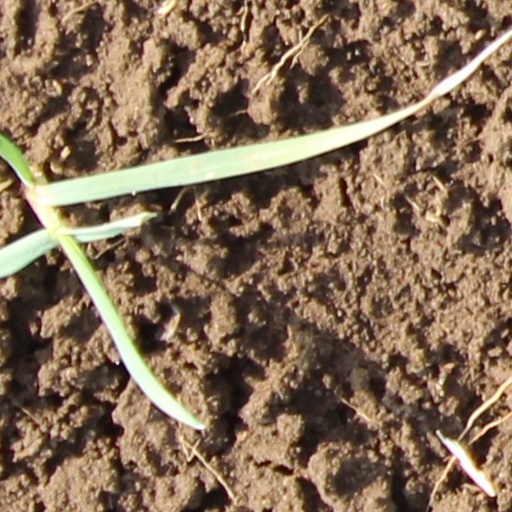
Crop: wheat